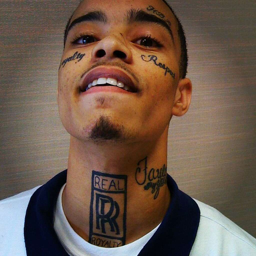
a man with tattoos on his face and neck .